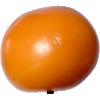
Label: yellow_tomato